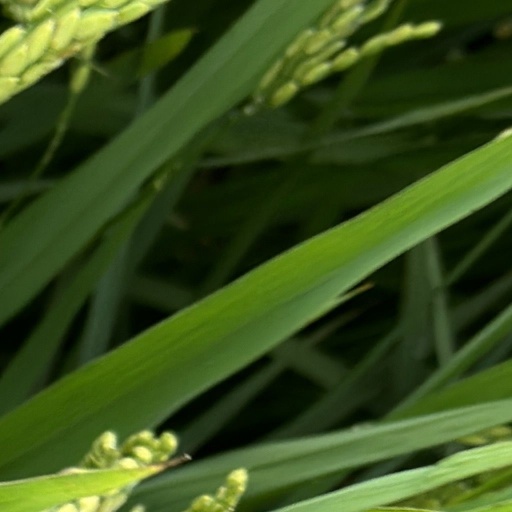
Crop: rice